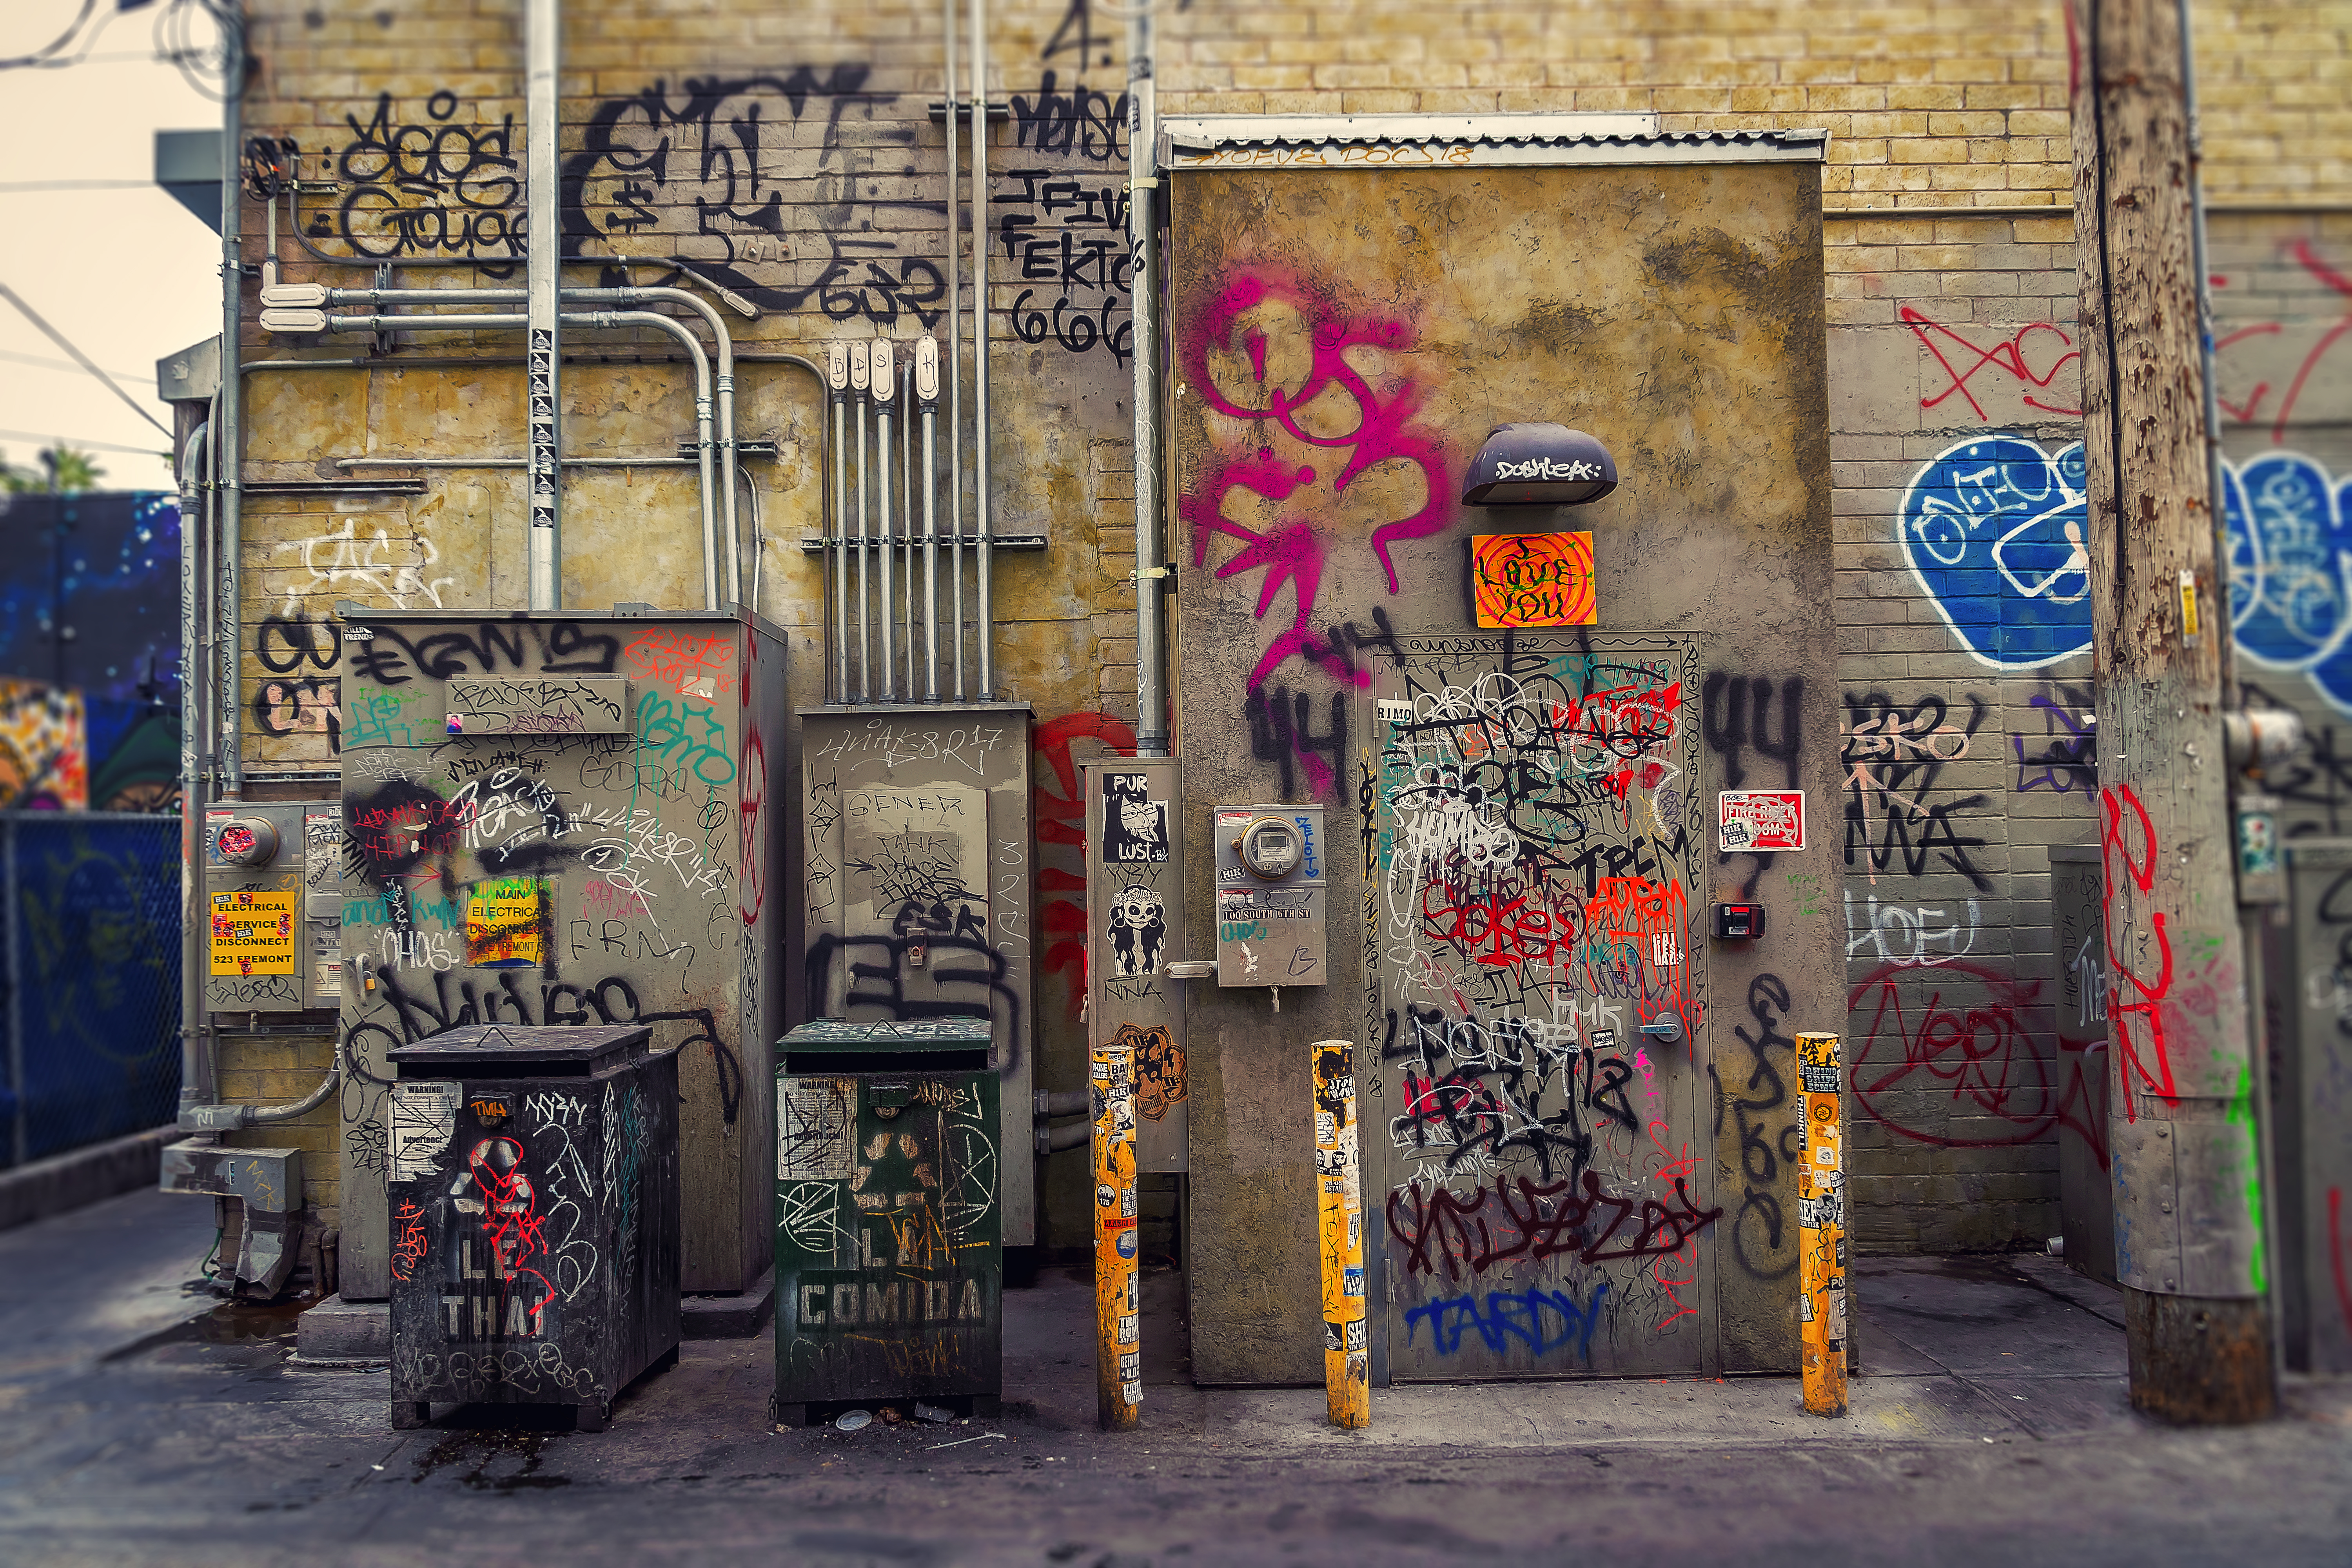
geotagged, las vegas, Las Vegas DownTown, nevada, united states, usa, a6500, abstract art, art, city, City of Las Vegas, city scene, cityscape, Clark County, Clark County Nevada, Clark County NV, downtown las vegas, feet, fremont, Fremont District, Fremont District Las Vegas, Fremont Street, Fremont Street Experience, Fremont Street Las Vegas, graffiti, Las Vegas Attraction, Las Vegas Graffiti, Las Vegas NV, Las Vegas Photography, Las Vegas Public Art, Las Vegas Sights, Las Vegas Street Art, Las Vegas Street Photography, Las Vegas Streets, las vegas strip, Las Vegas Vacation, model, mural, murals, Nevada Tourism, portrait, public art, scenic, sightseeing, sin city, sony, SONY a6500, SONY Alpha 6500, sony mirrorless, spray paint, street, street art, street photography, streetscape, tourism, tourist attraction, travel, travel photography, urban, Vacation Photo, vegas strip, wall art, wall, urban area, town, neighbourhood, infrastructure, door, architecture, road, facade, visual arts, building